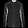
Label: Shirt